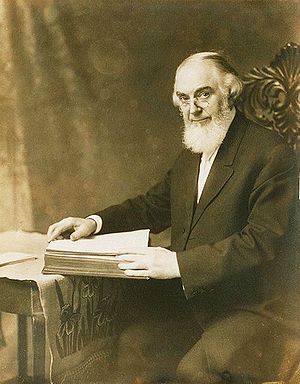
Charles Taze Russell
Charles Taze Russell
Charles Taze Russell var en amerikansk missionær fra Pittsburg i Pensylvania, der stiftede Bibelstudie-bevægelsen, som i 1931 tog navnet "Jehovas vidner".